M1903 Springfield

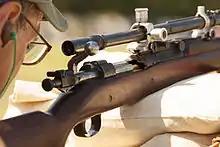
M1903 Springfield with 8x Unertl scope used during a vintage sniper rifle match in 2012.

The M1903A4, a variation of the M1903A3 was the U.S. Army's sniper rifle of choice during the Second World War. The only difference between receivers was that the model and serial number on the receiver were split on M1903A4 to make room for the Redfield scope mount. The Redfield scope mount removed the rear peep sight that was standard on the M1903A3. The scope used on the M1903A4 was a Weaver Model 330 or 330C, which was a 2.75x telescopic sight. The receivers were tested by Remington Arms and those that were deemed best, meaning those closest to design specifications were selected to become M1903A4s. The barrels were also selected specifically to be added to the M1903A4 rifle only if they were within almost exact specifications for the design. The front sight on the barrel was never installed on the A4 barrels, however, the notch for it was still in place. Barrel specifications were, in general, unchanged between the M1903A3 and M1903A4, however, the War Department did start installing barrels with two-groove rifling instead of four-groove, despite the lack of clear changes from the four-groove rifling that was the standard until 1942. From its adoption in 1943 until the end of the war the M1903A4 was used extensively in every theater of operation by both the US Army and the USMC.